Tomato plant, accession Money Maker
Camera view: bottom (45 deg); turntable rotation: 240 degrees
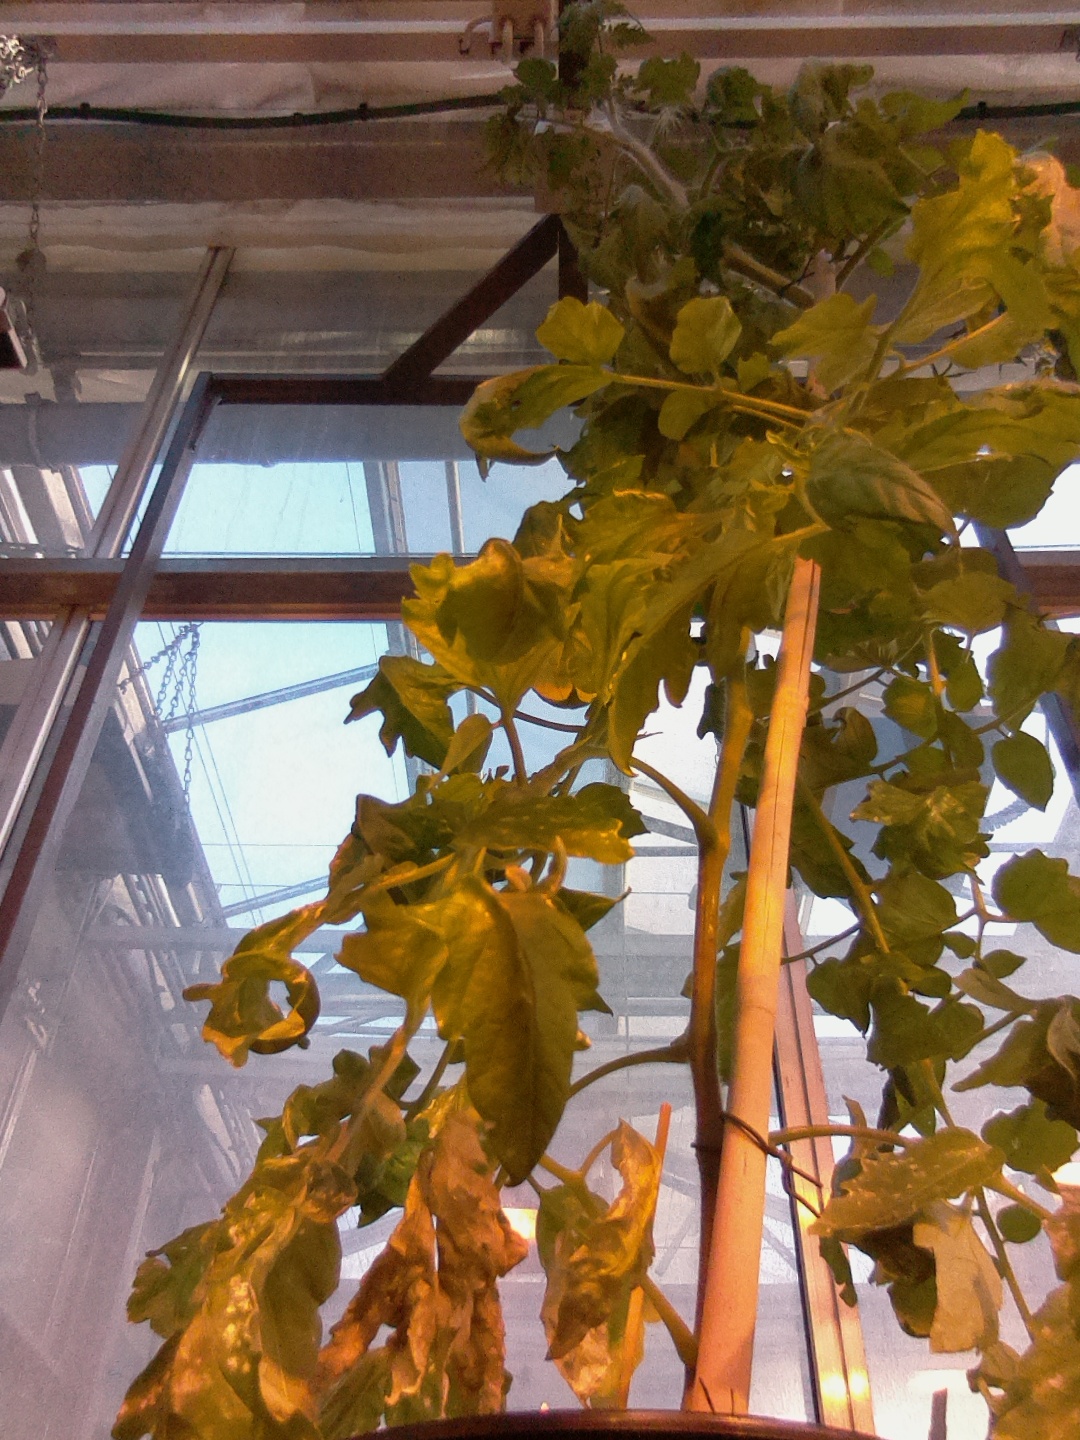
BBCH growth stage 70: Fruits at the main stem or branches visibles